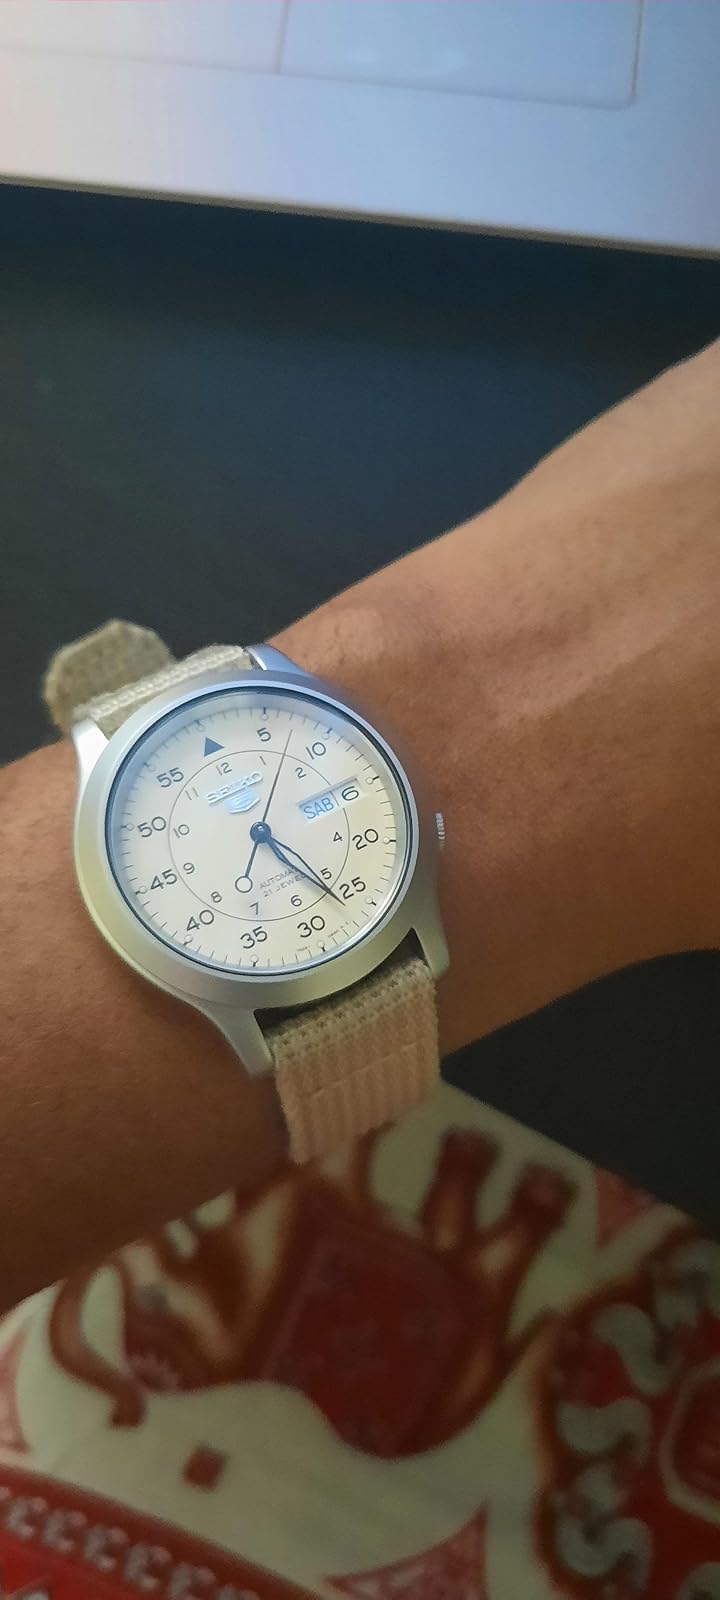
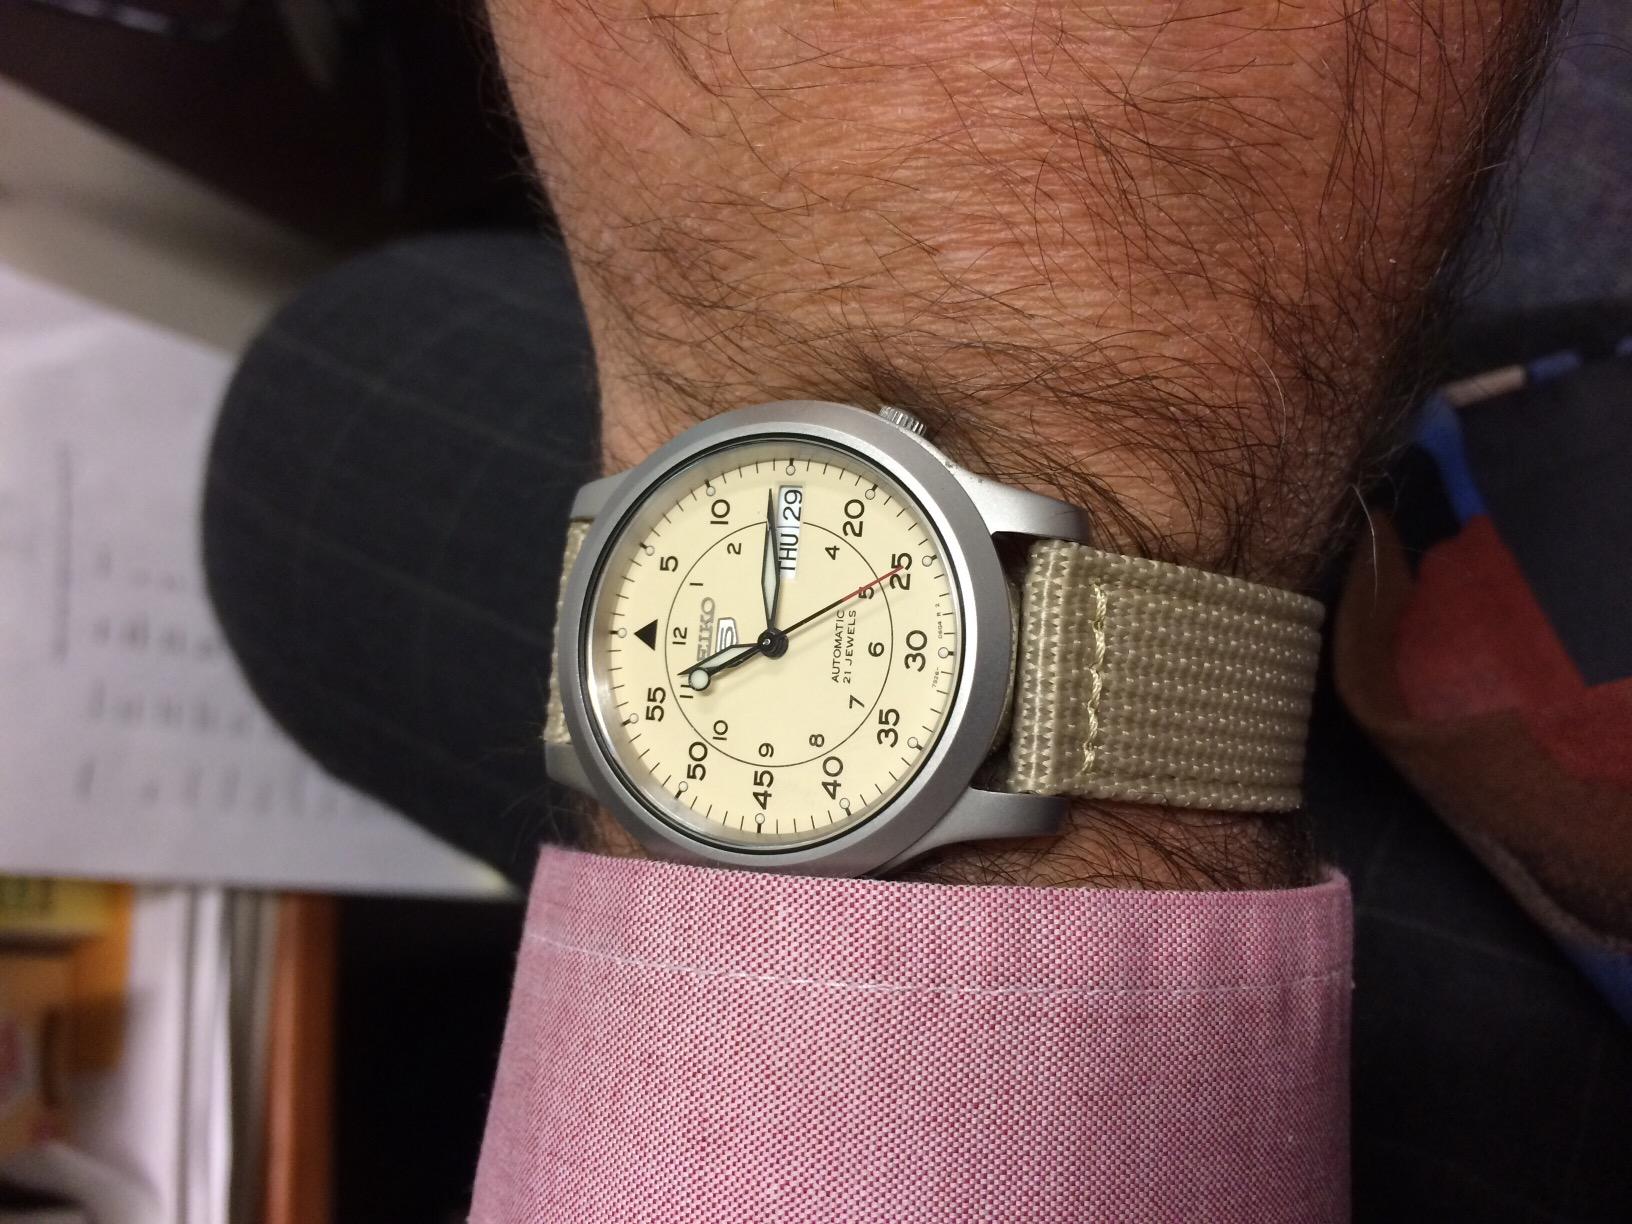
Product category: accessories_watch
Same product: yes